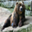
Label: bear